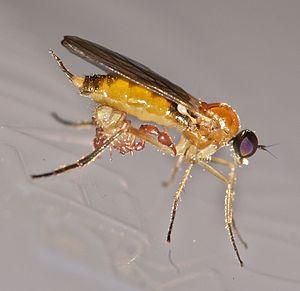
Lamprochernes est un genre de pseudoscorpions de la famille des Chernetidae.